Hanin Tamim

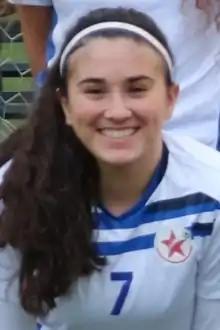
Tamim with SAS in 2020

Hanin Maher Tamim (born 5 April 2000) is a Lebanese former footballer who played as a forward. She played 21 games for the Lebanon national team between 2018 and 2024, scoring eight goals.